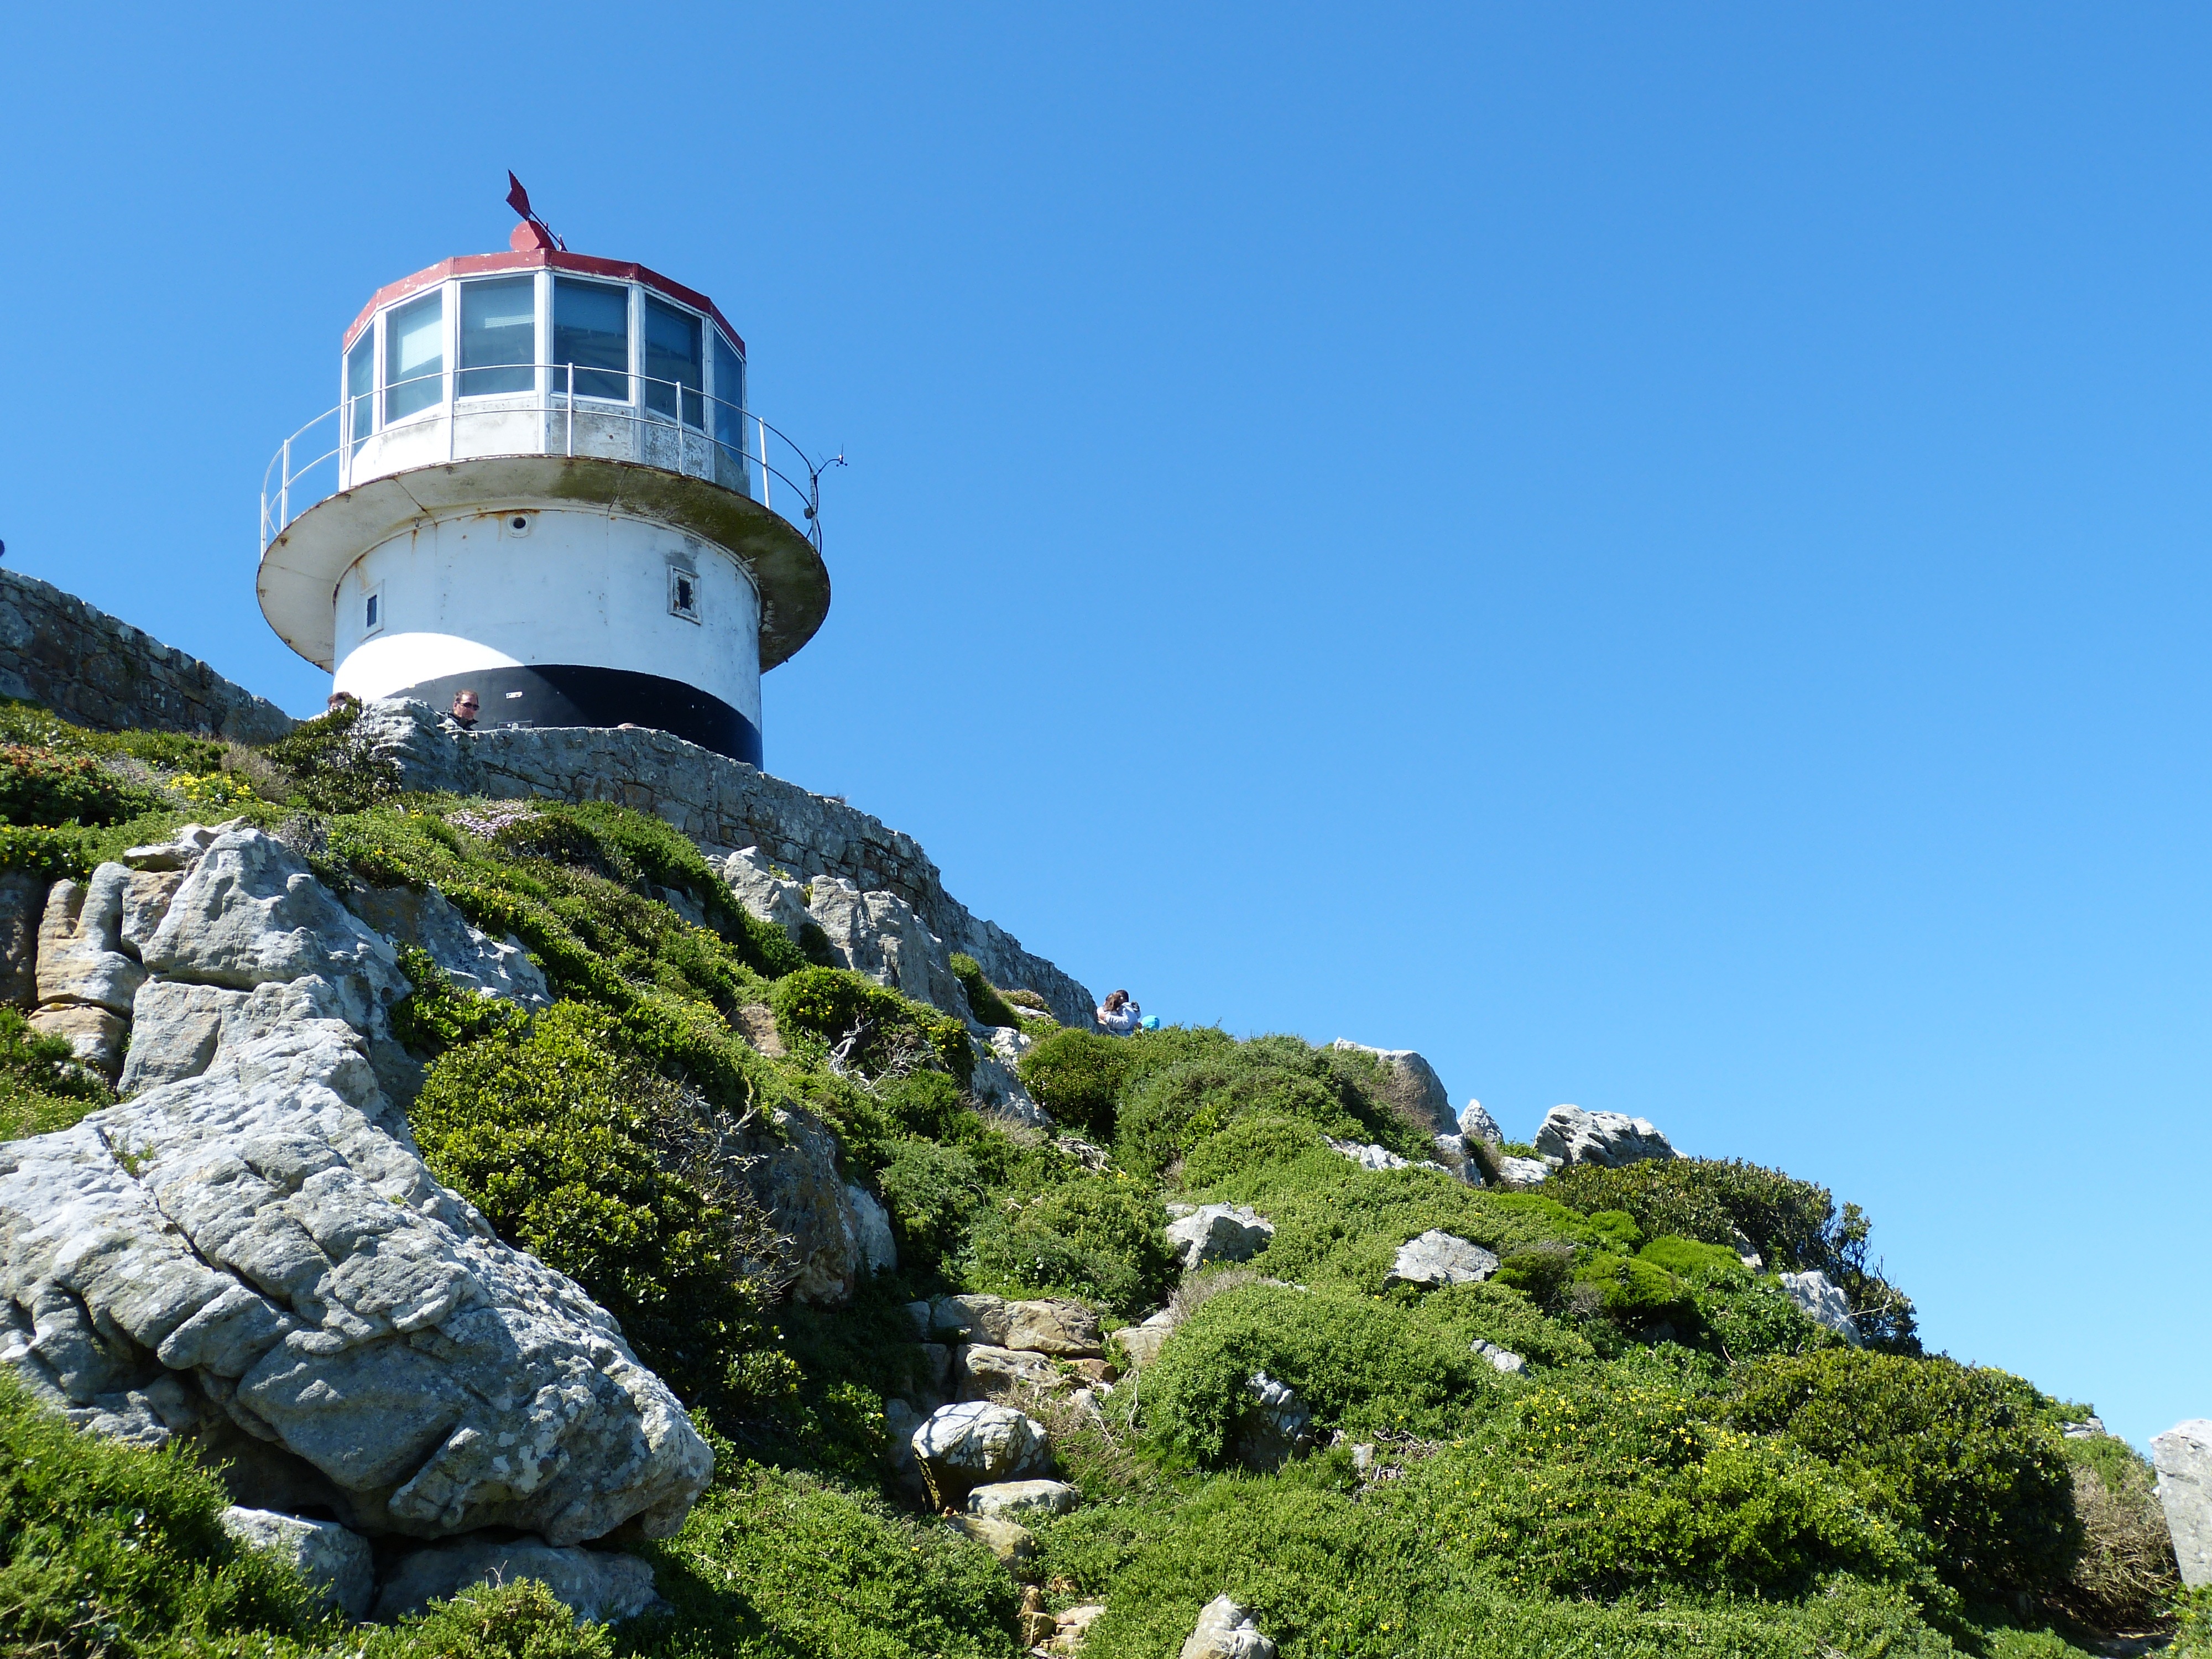
landscape, sea, coast, ocean, mountain, lighthouse, mountain range, tower, national park, cape, coastal landscape, south africa, indian ocean, sea bay, cape town, cape peninsula, nature park, cape of good hope